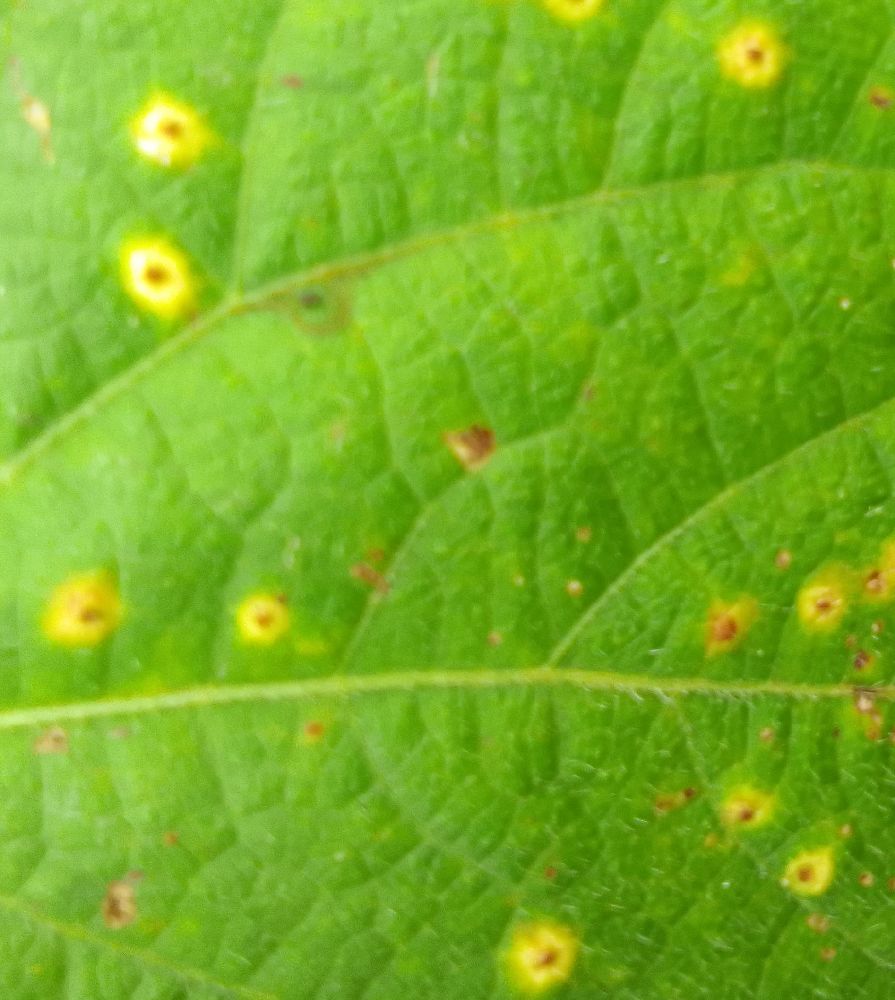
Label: rust